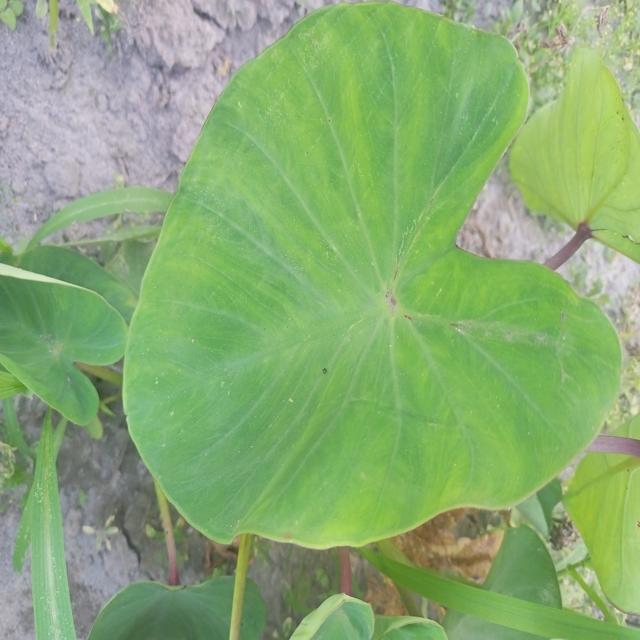
Label: Early_Blight